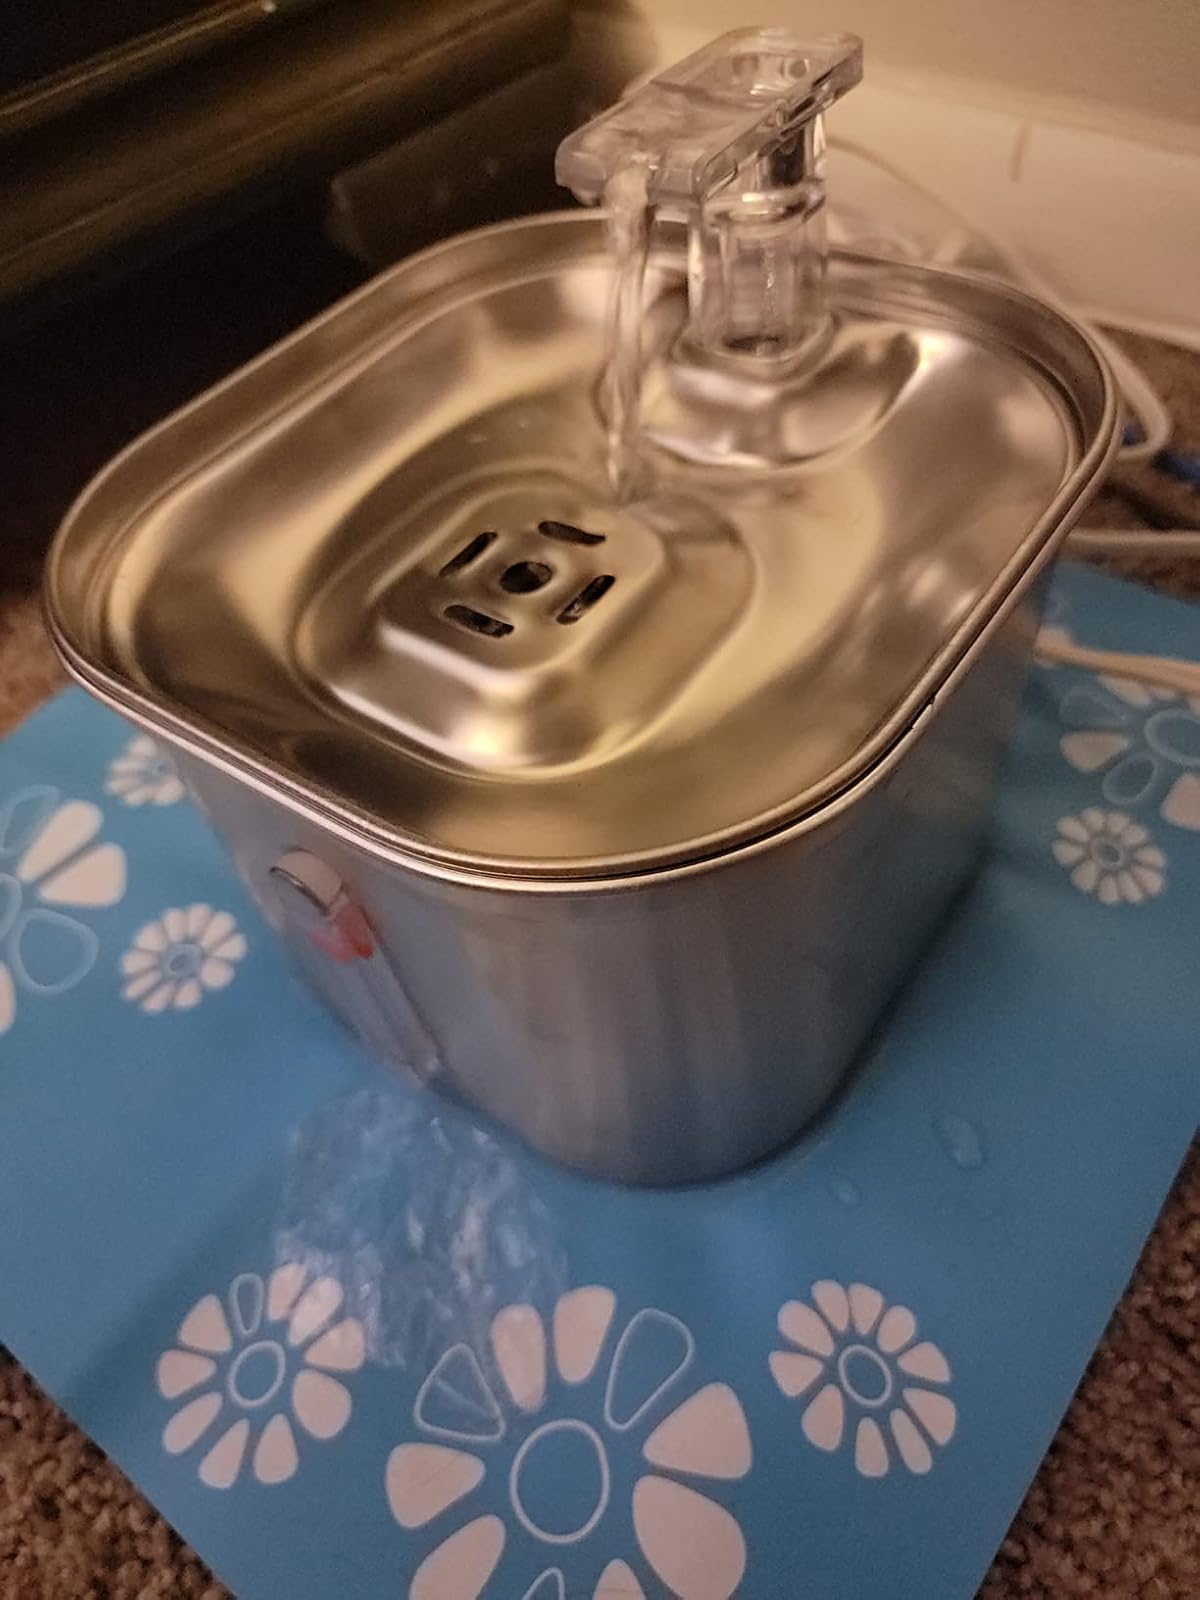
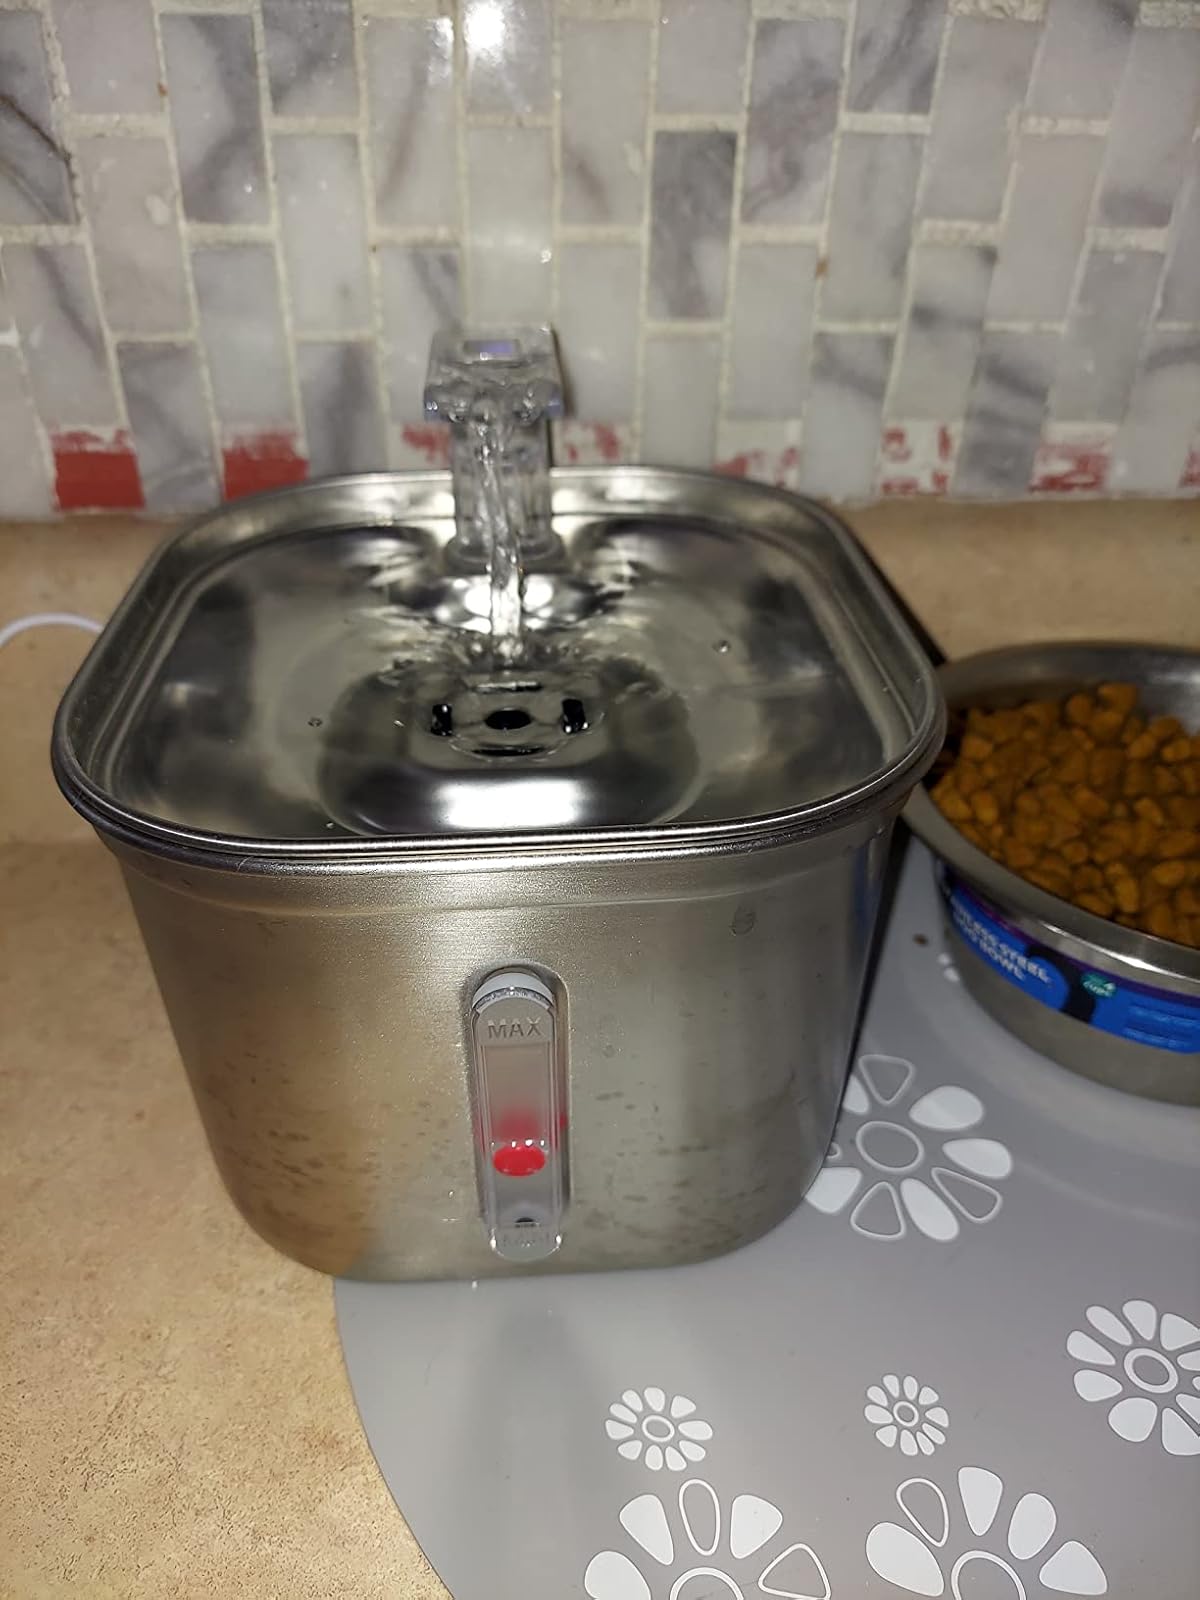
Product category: items_bowl
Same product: yes